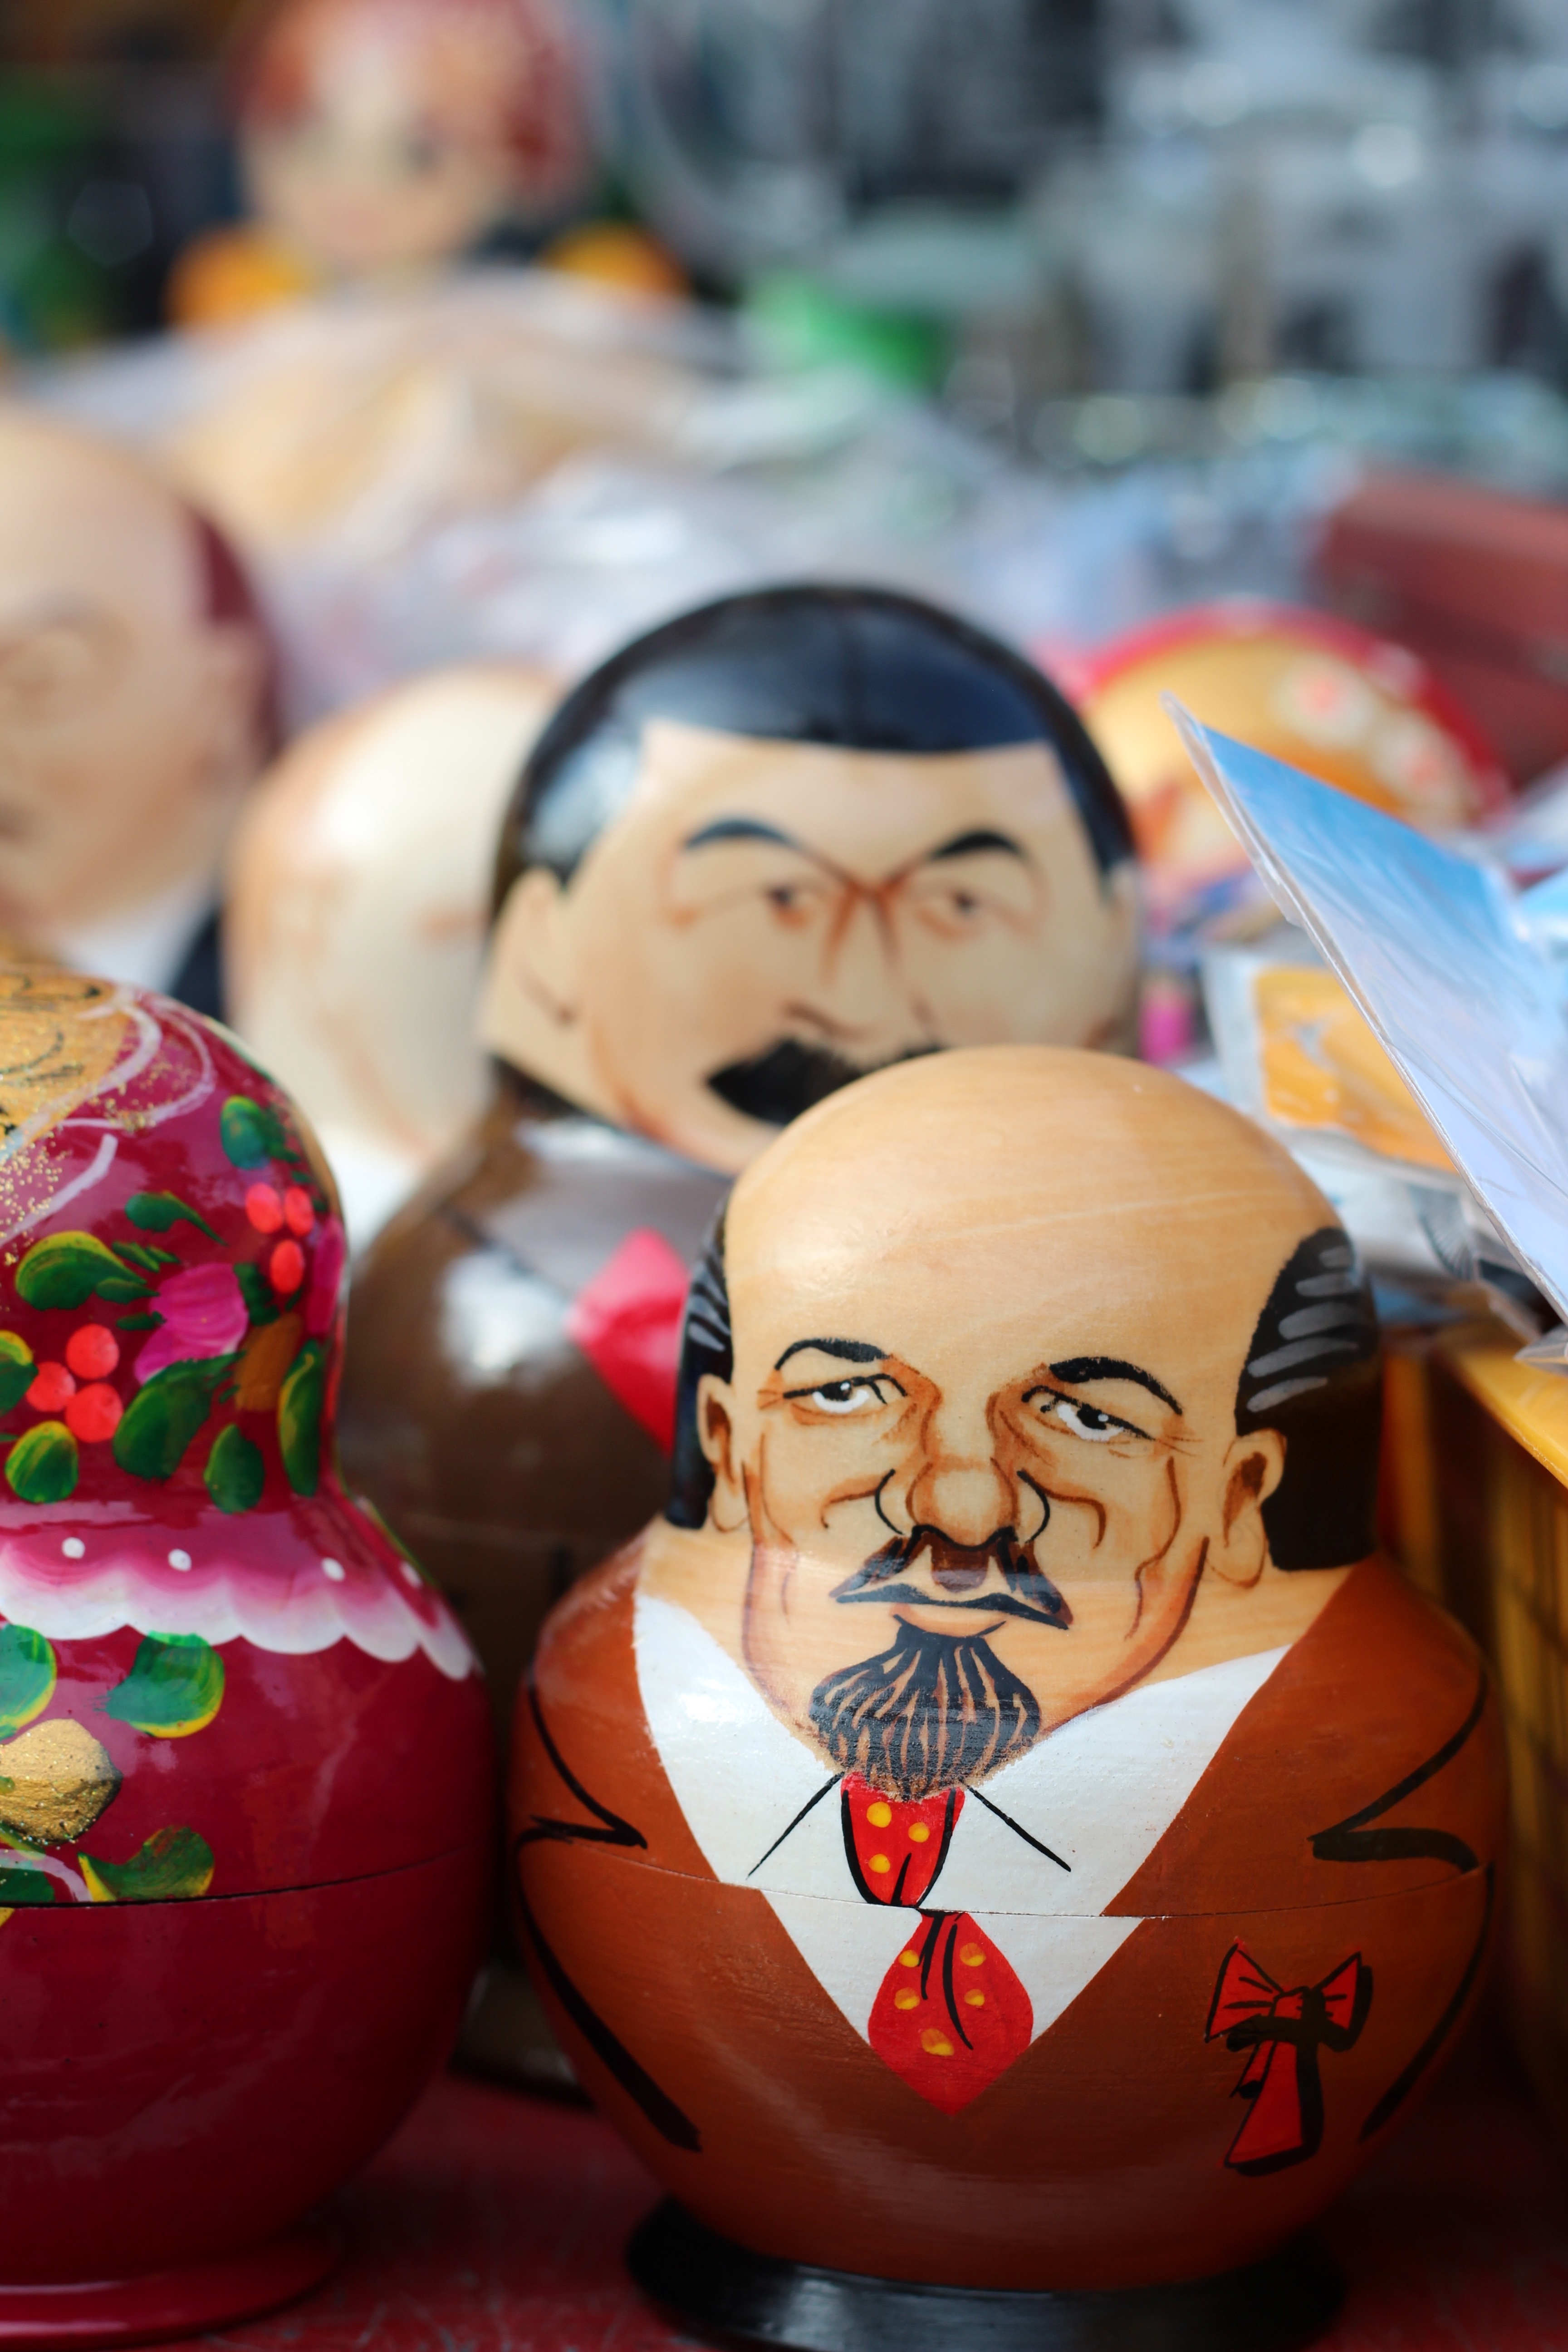
people, wood, food, red, color, child, craft, doll, art, fun, temple, lenin, moscow, russia, figures, tradition, sweetness, babuschka, matroschka, russian dolls, soviet union, matruschka